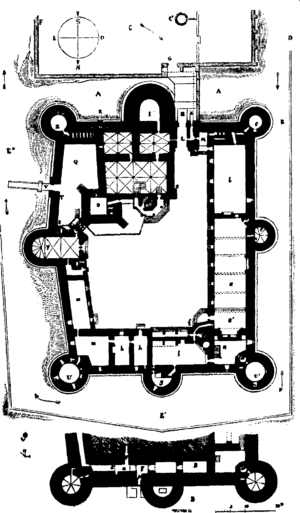
Dessin extrait de l'ouvrage Description du château de Pierrefonds, Paris
Le château de Pierrefonds est un imposant château fort situé à Pierrefonds, dans le département de l'Oise, en région des Hauts-de-France, à la lisière sud-est de la forêt de Compiègne, au nord de Paris.